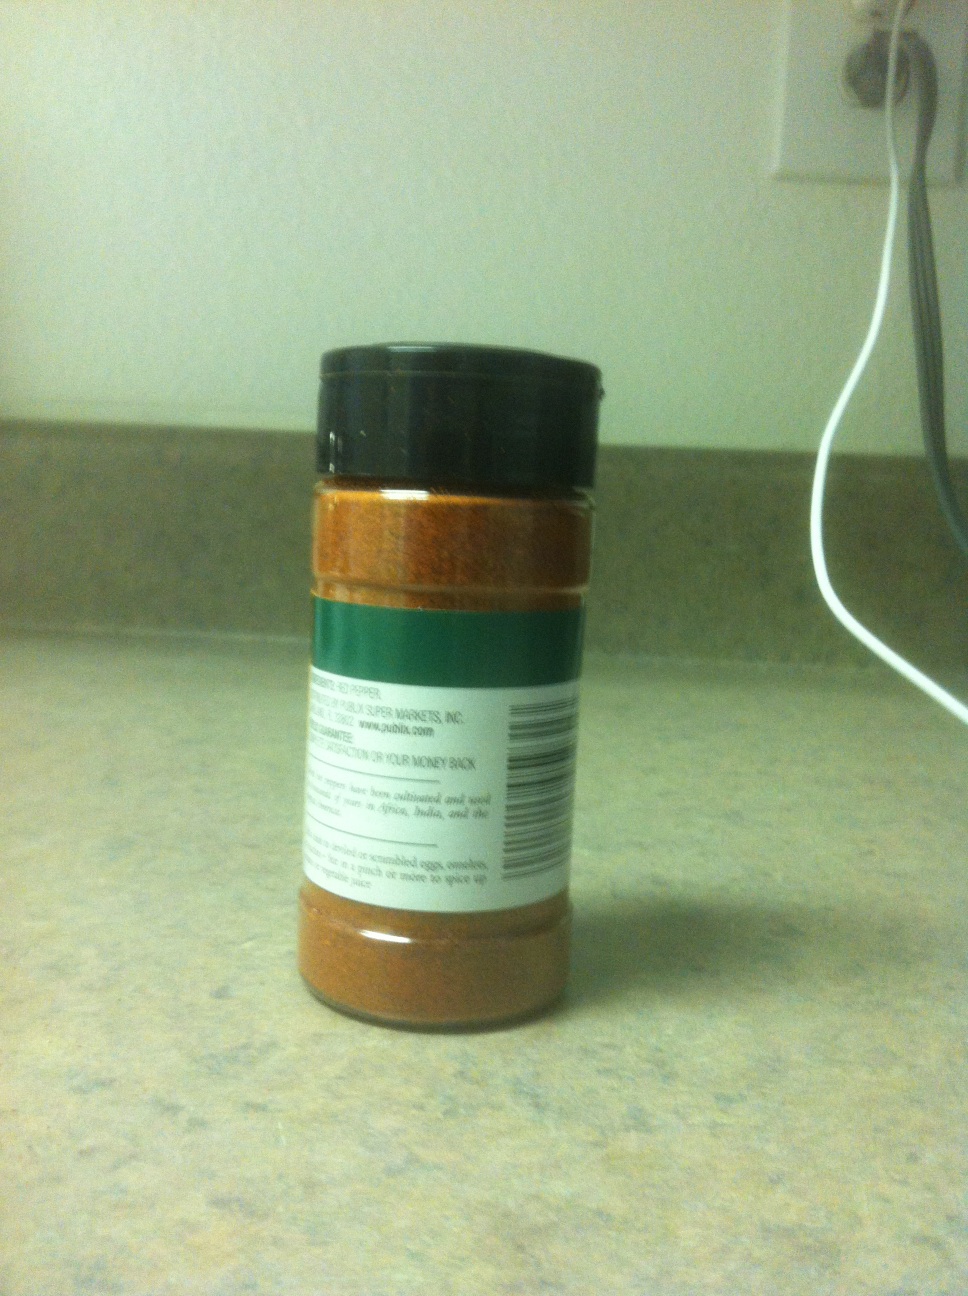Question: what kind is seizing is this?
Answer: unanswerable